Chodakowski family

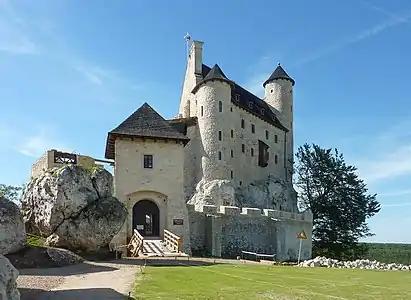
Bobolice Castle

The family remained in the area of present-day Lithuania until World War II when many fled West to settle in the USA and Canada. Some branches of the family remained in Lithuania during the Communist occupation.